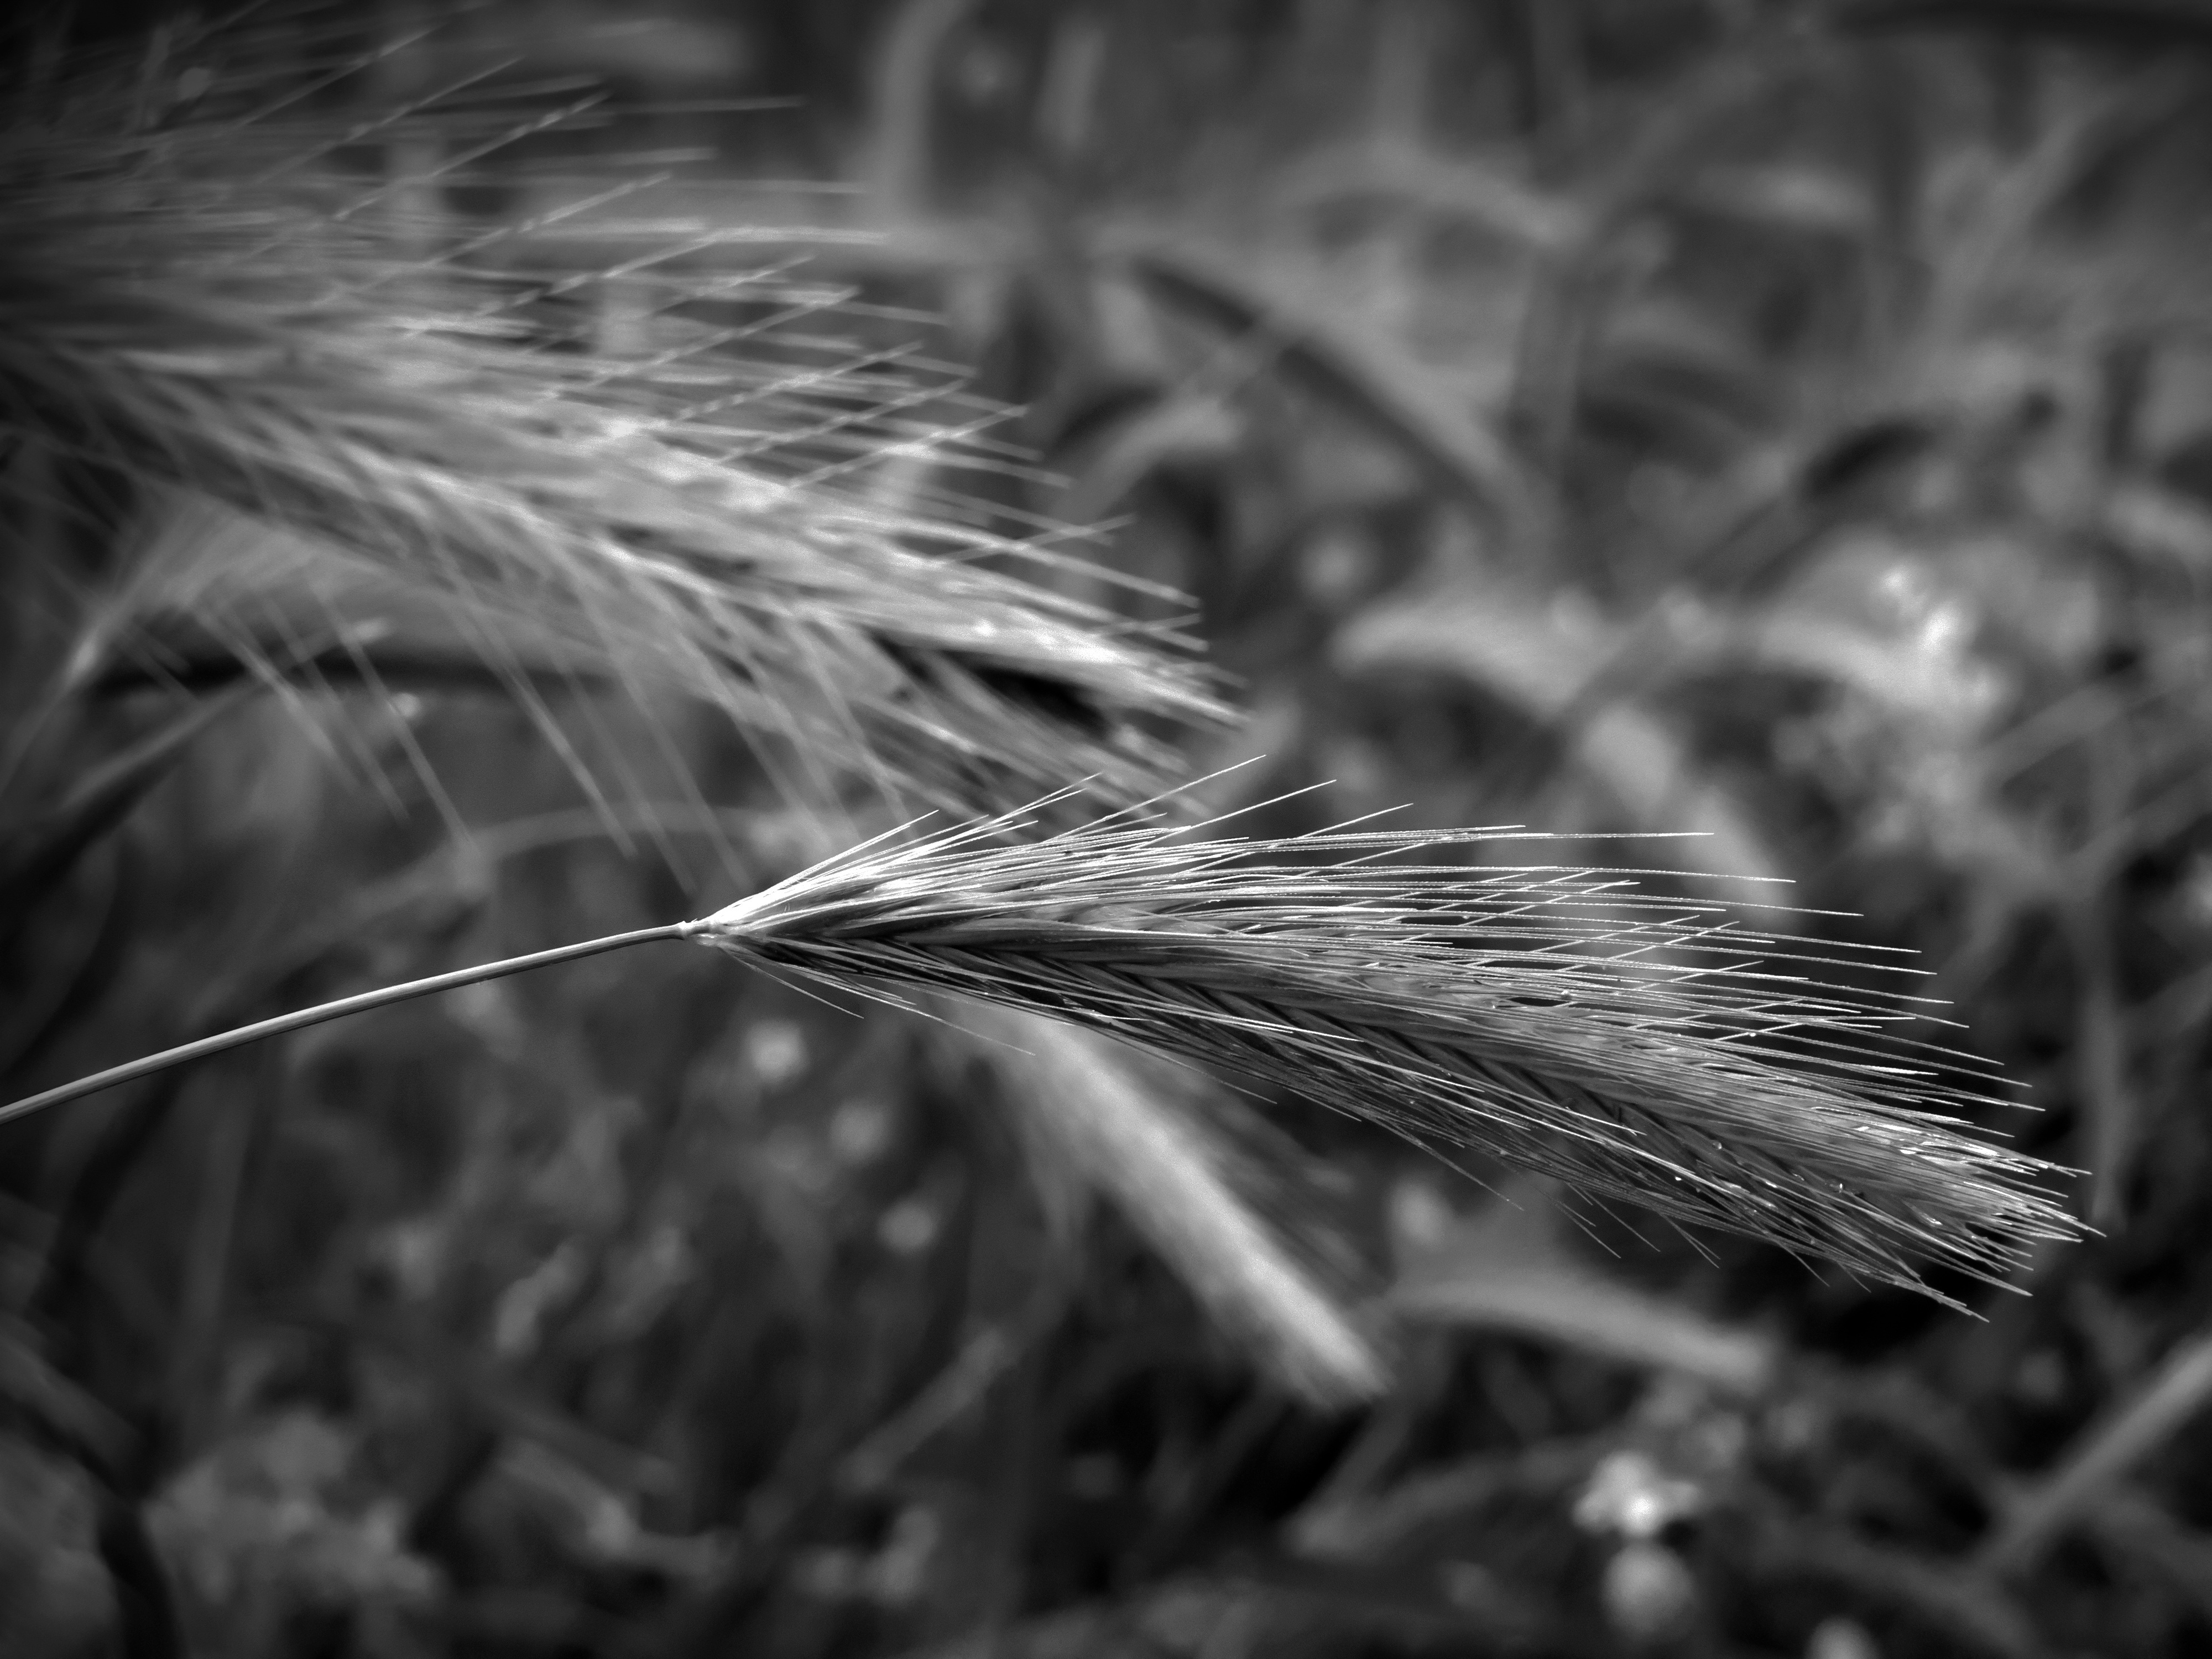
nature, grass, black and white, plant, photography, leaf, black, monochrome, close up, macro photography, monochrome photography, grass family